A Spark Story

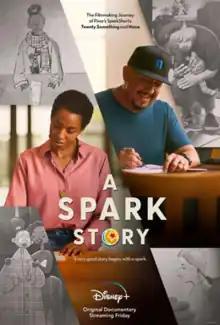
Official release poster

A Spark Story is a 2021 American documentary film directed by Jason Sterman and Leanne Dare. Focusing on "SparkShorts" directors Aphton Corbin and Louis Gonzales, the film is a co-production between Pixar and Supper Club, and marks the former's first fully live-action project. The film was released on September 24, 2021, on Disney+. The film was to be removed from Disney+ on May 26, 2023, but it was kept after demand by fans.